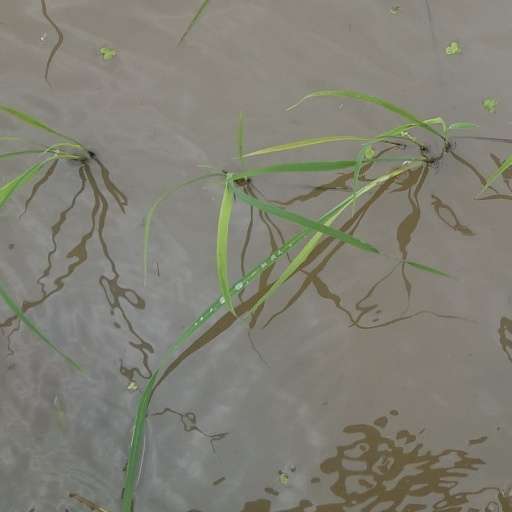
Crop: rice